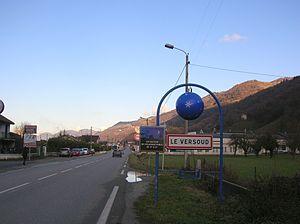
panneaux à l'entrée du village (Extinction de l'eclairage public de 0h à 5h). ‪Le Versoud‬, Isère, Rhône-Alpes, France.
Le Versoud est une commune française située dans le département de l'Isère en région Auvergne-Rhône-Alpes.